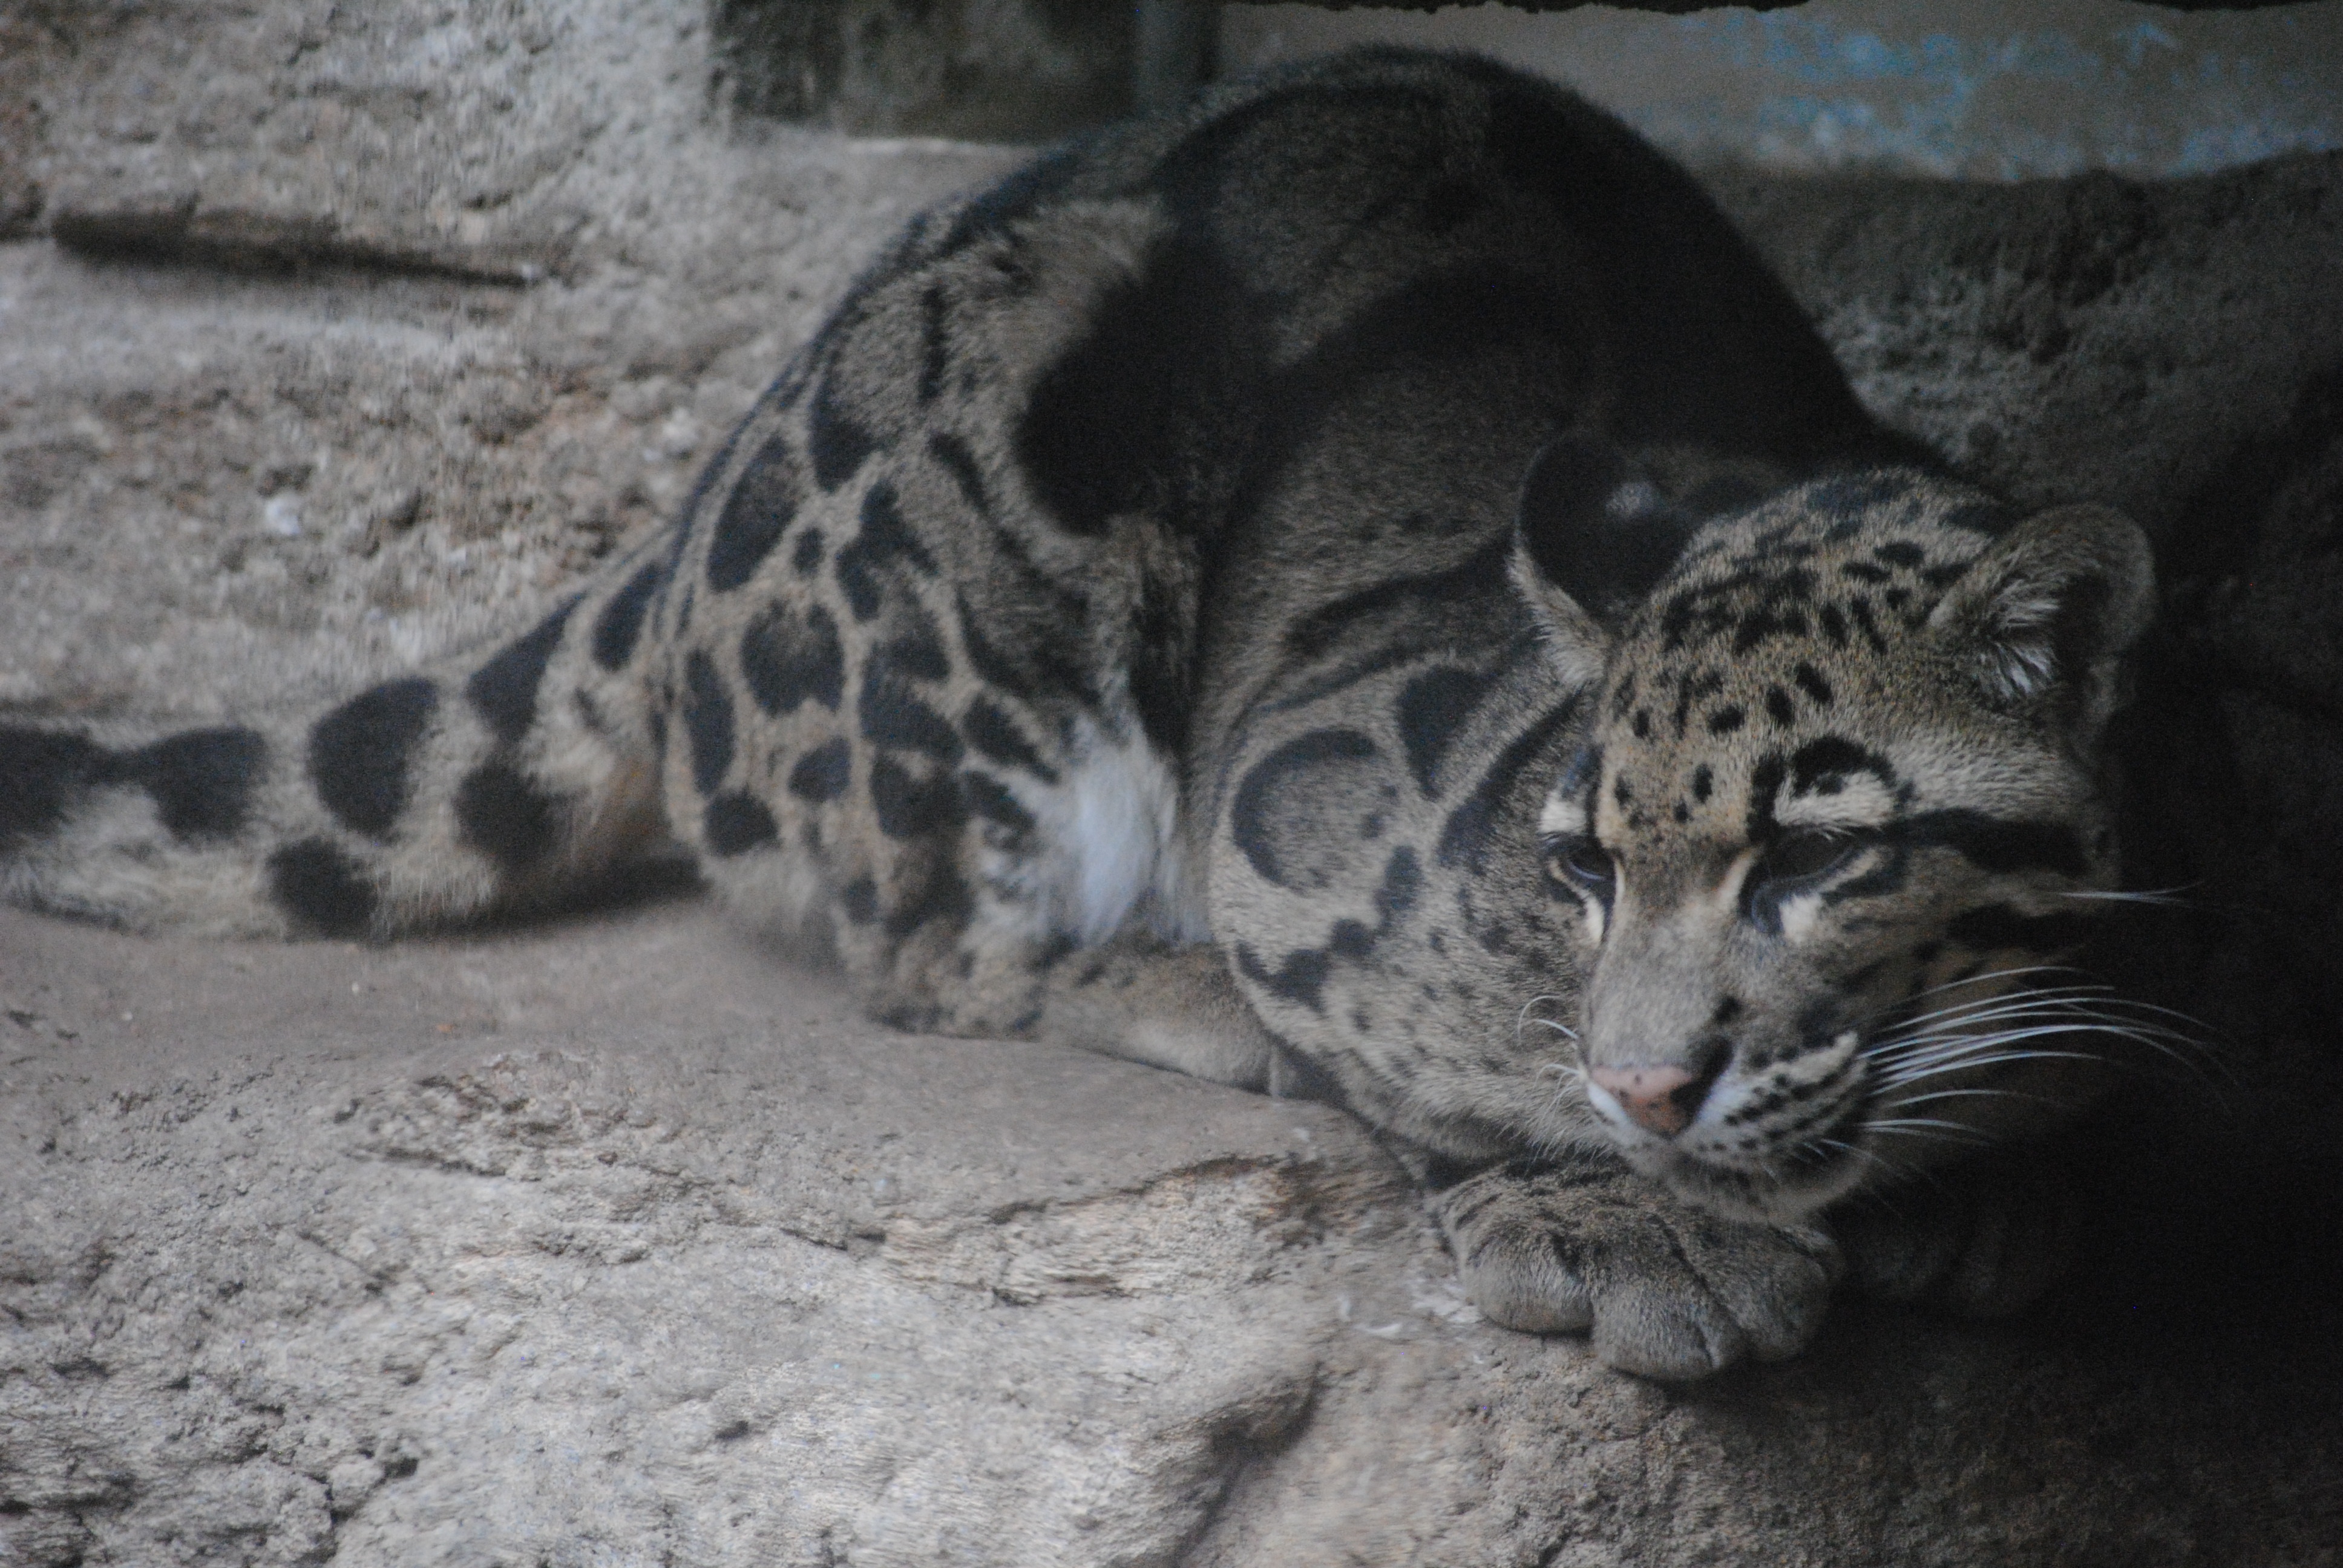
nature, texture, animal, wildlife, wild, zoo, fur, pattern, golden, jungle, cat, print, color, africa, feline, brown, mammal, blue, black, yellow, fauna, leopard, textile, outdoors, whiskers, design, tiger, endangered, skin, vertebrate, big, jaguar, carnivore, hunter, safari, dangerous, panther, snow leopard, ocelot, big cats, cat like mammal, onca